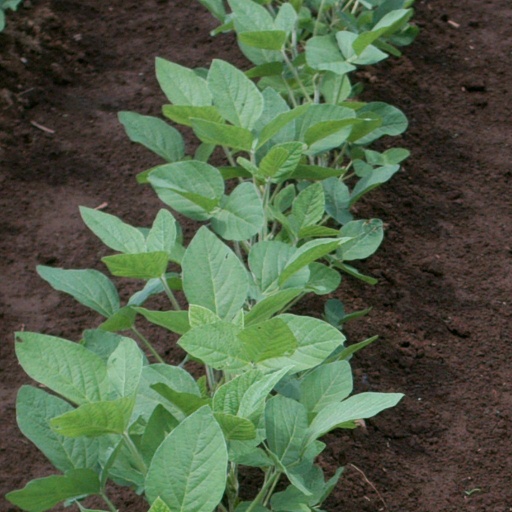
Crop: soybean